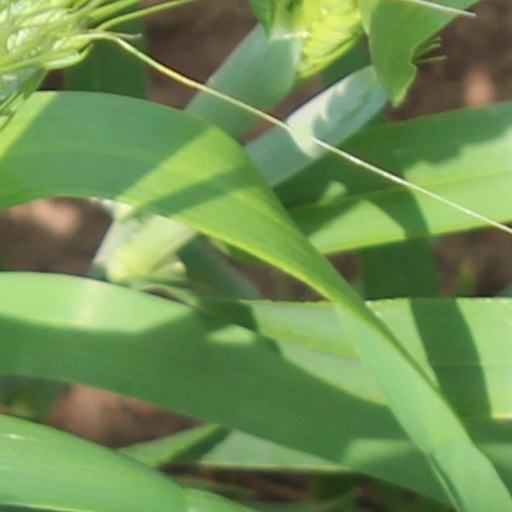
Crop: wheat